Economy of West Bengal

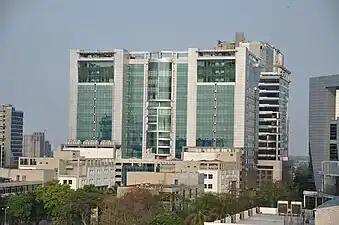
Bengal Intelligent Park, Salt Lake

There are numerous steel and other heavy engineering plants and production facilities in Durgapur. The centre has established a number of industries in the areas of tea, sugar, chemicals and fertilisers. Natural resources like tea and jute in and nearby parts have made West Bengal a major centre for the jute and tea industries. West Bengal is at the forefront of leather processing and leather goods manufacturing and has around 666 units producing leather and leather related goods. Currently, 22-25% of India's tanning activity is undertaken in Kolkata and its suburbs. Kolkata Leather Complex is a planned leather industrial park at Karaidanga, Bantala near East Kolkata. It is Asia's largest leather complex. Bantala has approximately 500 tanneries. It already has fully operational 500 tanneries and leather goods manufacturing units on 1150 acres of land employing 5 lakh people. The investment has already been to the tune of . In July 2024, it was announced that it will have another 187 tanneries along with 139 footwear units entailing an investment of and generating employment for 2.5 lakh people.